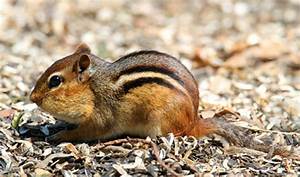
Label: squirrel